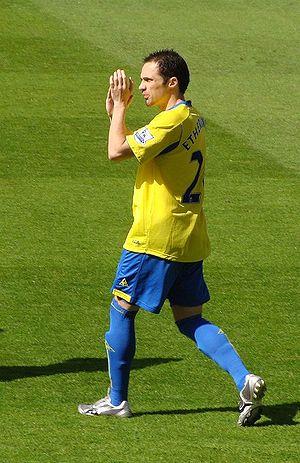
Matthew Etherington est un footballeur anglais né le 14 août 1981 à Truro en Angleterre. Il évolue au poste d'ailier gauche et son dernier club est Stoke City.